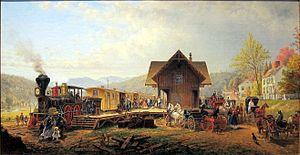
The 9:45 accomodation au Met de New York.
Edward Lamson Henry, né le 12 janvier 1841 à Charleston en Caroline du Sud et mort le 11 mai 1919 à Ellenville dans l'État de New York est un peintre américain.